History of the Jews in Poland

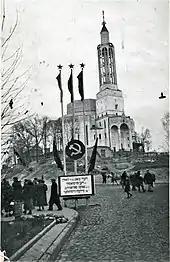
Yiddish election notice for Soviet local government to the People's council of the Byelorussian Soviet Socialist Republic in Białystok, occupied Poland.

The newly independent Second Polish Republic had a large and vibrant Jewish minority. By the time World War II began, Poland had the largest concentration of Jews in Europe although many Polish Jews had a separate culture and ethnic identity from Catholic Poles. Some authors have stated that only about 10% of Polish Jews during the interwar period could be considered "assimilated" while more than 80% could be readily recognized as Jews.